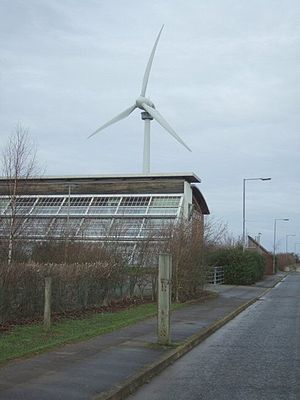
Enercon / Galleri
Enercon GmbH, med hovedsæde i Aurich, Niedersachsen, Tyskland, er blandt verdens fem største vindmølleproducenter. Virksomheden har desuden været markedsledende i Tyskland siden midten af 1990'erne. Enercon har produktionsfaciliteter i Tyskland, Sverige, Brasilien, Indien, Canada, Tyrkiet og Portugal. I Juni 2010, udmeldte Enercon at de ville etablere et irsk hovedkvarter i Tralee.